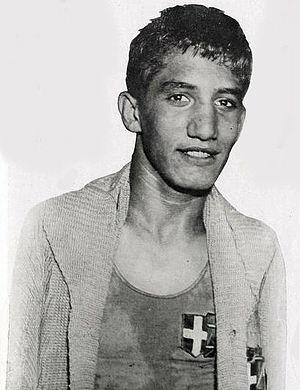
Aux Jeux olympiques d'été de 1928, huit épreuves de boxe anglaise se sont disputées du 7 au 12 août 1928 à Amsterdam, Pays-Bas.
Vittorio Tamagnini est un boxeur italien.